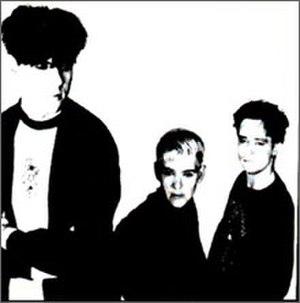
La dark wave, ou darkwave, est un genre musical, apparenté au mouvement gothique, ayant émergé dans les années 1970, en parallèle au pic de popularité de la new wave et au post-punk. Construit à partir de simples bases musicales, la dark wave contient des paroles sombres et introspectives accompagnées d'une dose de sehnsucht dans certains groupes. Dans les années 1980, les adeptes de dark wave se nomment « wavers » ou « dark wavers ».
Clan of Xymox, aussi connu selon le nom de Xymox à certaines époques de leur carrière et familièrement désigné par les fans par l'acronyme COX, est un groupe de rock gothique néerlandais, originaire de Nimègue. Il est formé par Ronny Moorings et Anke Wolbert, des membres originaux, seul Ronny Moorings fait encore partie du groupe.